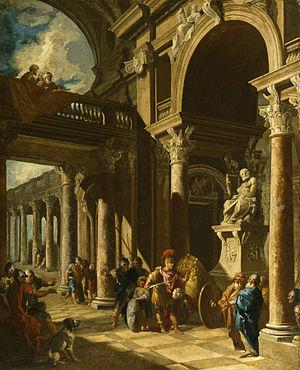
Un capriccio, ou caprice architectural, est, en peinture, la représentation d'un paysage imaginaire ou partiellement imaginaire, combinant des bâtiments, des ruines et autres éléments architecturaux de façon fictive et souvent fantastique, parfois avec staffage. Le capriccio, d'origine italienne, se rencontre essentiellement vers le XVIIIᵉ siècle, où il s'oppose au registre des vedute, genre pictural basé sur la représentation de paysages urbains réels.
Alexandre le Grand ou Alexandre III, né le 21 juillet 356 av. J.-C. à Pella et mort le 11 juin 323 av. J.-C. à Babylone, est un roi de Macédoine et l'un des personnages les plus célèbres de l'Antiquité. Fils de Philippe II, élève d'Aristote et roi de Macédoine à partir de 336, il devient l'un des plus grands conquérants de l'histoire en prenant possession de l'immense empire perse et en s'avançant jusqu'aux rives de l'Indus.
Cet article recense des œuvres du peintre italien Giovanni Paolo Panini.